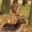
Label: deer